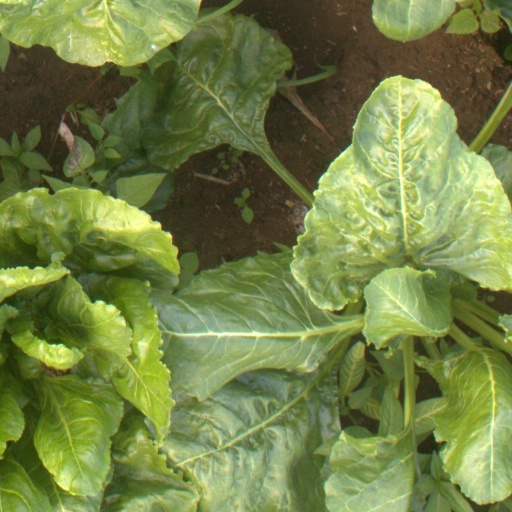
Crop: sugar beet